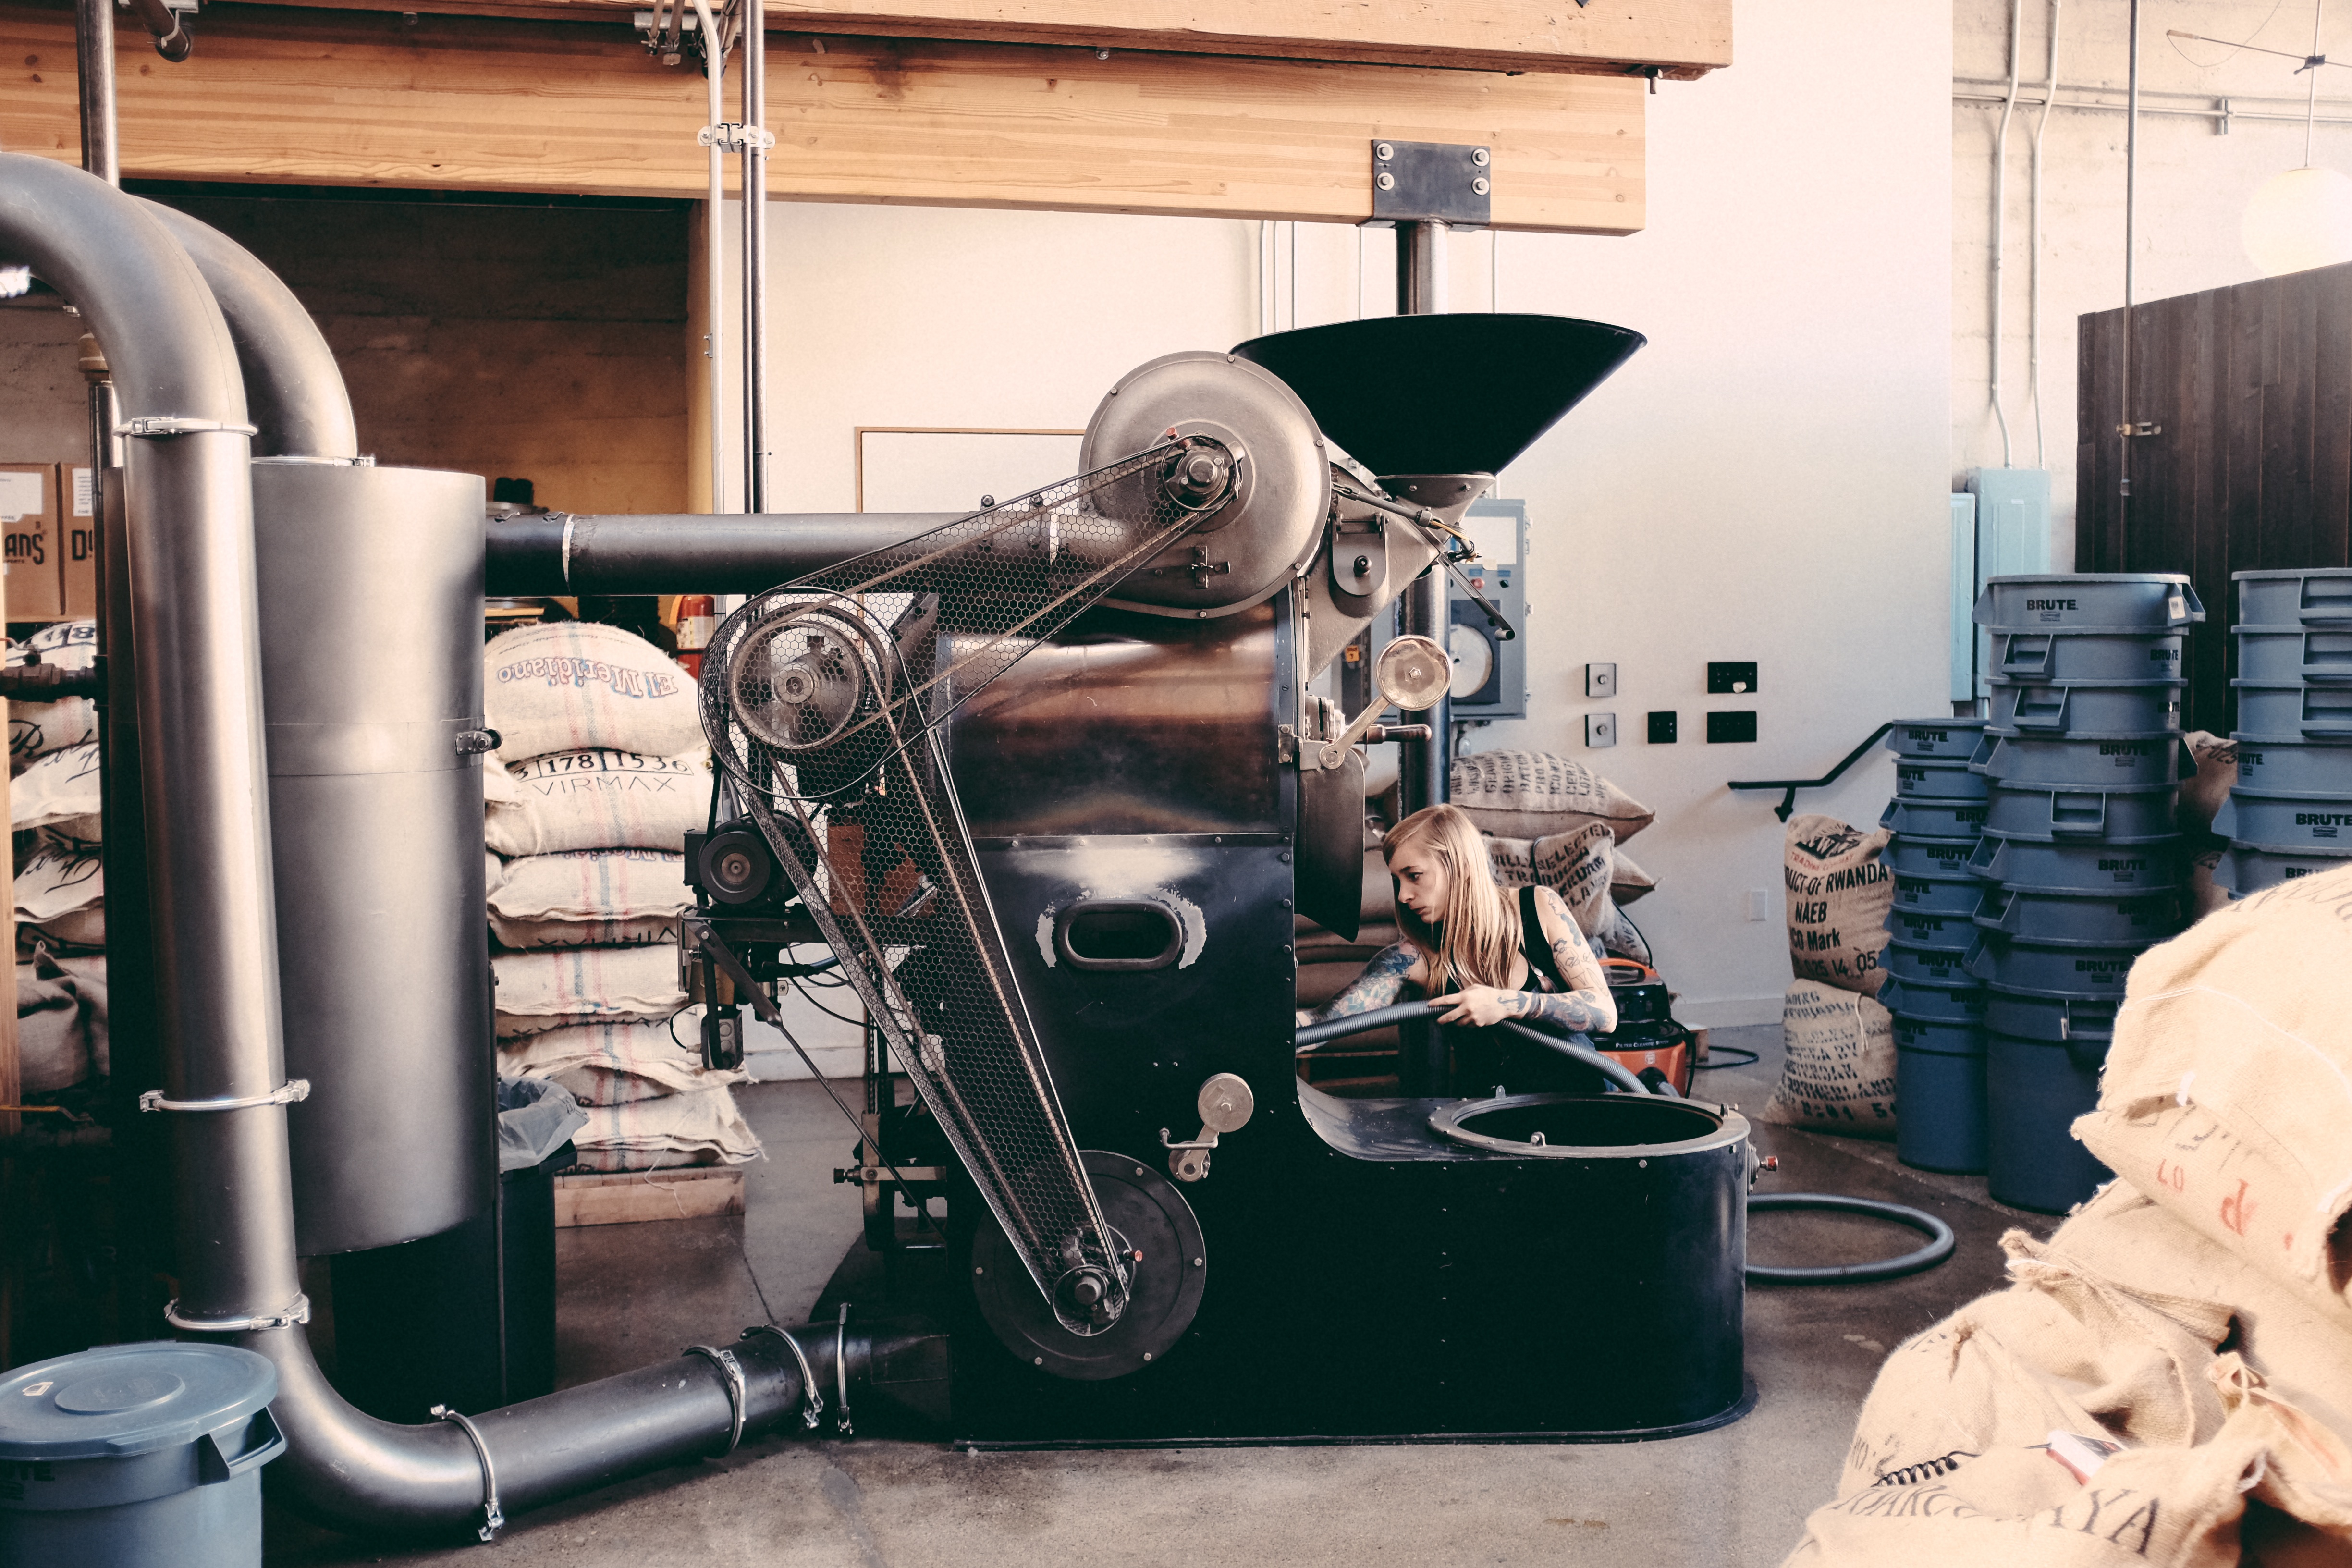
machine, industry, engine